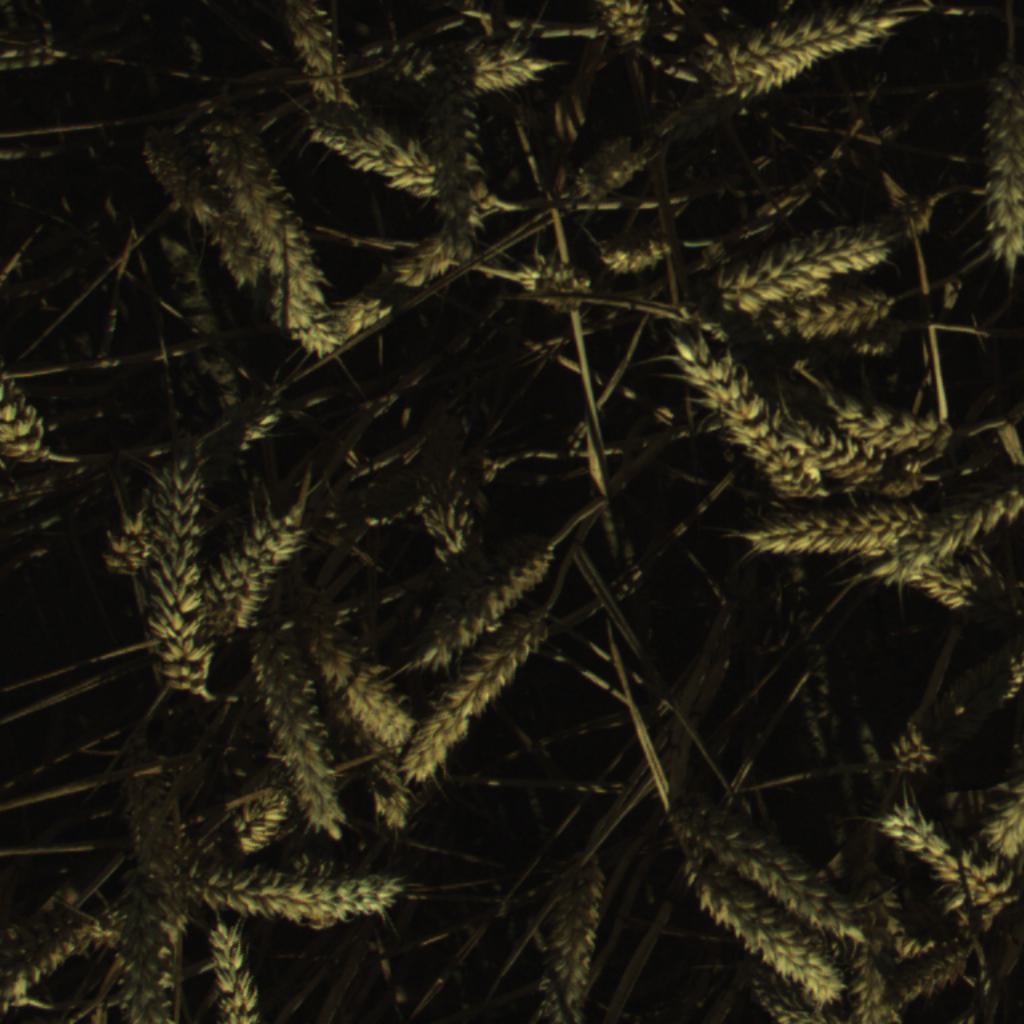
Country: Belgium
Location: Gembloux
Wheat development stage: Ripening